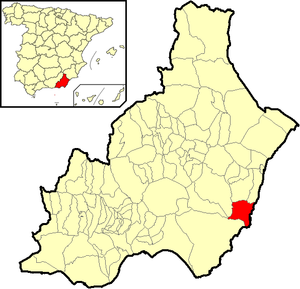
Carboneras est une localité de la province d'Almería, en Andalousie. En 2005 elle comptait 7 267 habitants. Elle s'étend sur 95 km² avec une densité de 76,5 hab./km². Ses coordonnées géographiques sont 36° 60′ N, 1° 53′ O. Elle est située à une altitude de 10 mètres et à 68 kilomètres de la capitale de la province, Almería. Elle est célèbre pour son usine de dessalement d'eau de mer, la plus grande d'Europe, ses fêtes des Chrétiens et des Maures, et son hôtel, sujet à polémique, d'El Algarrobico.